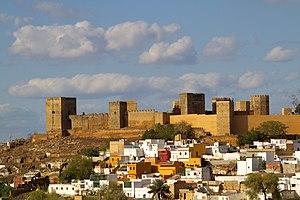
Le château d'Alcalá de Guadaíra est une forteresse située au-dessus de la ville d'Alcalá de Guadaíra, dans la communauté autonome d'Andalousie en Espagne. Il se situe dans un méandre de la Guadaíra.